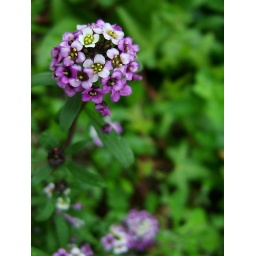
(Apr 10, 2008 -12:30) in my office's flower bed